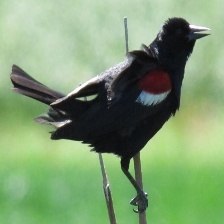
Species: TRICOLORED BLACKBIRD
Scientific name: AGELAIUS TRICOLOR